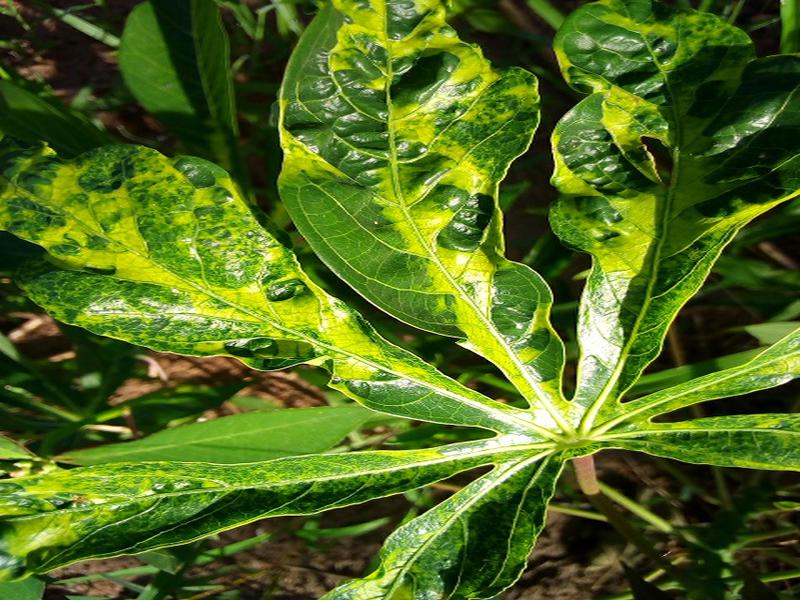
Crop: cassava
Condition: mosaic_disease